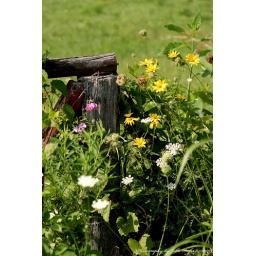
Just a fence post I found interesting on a back country road in Knoxville.